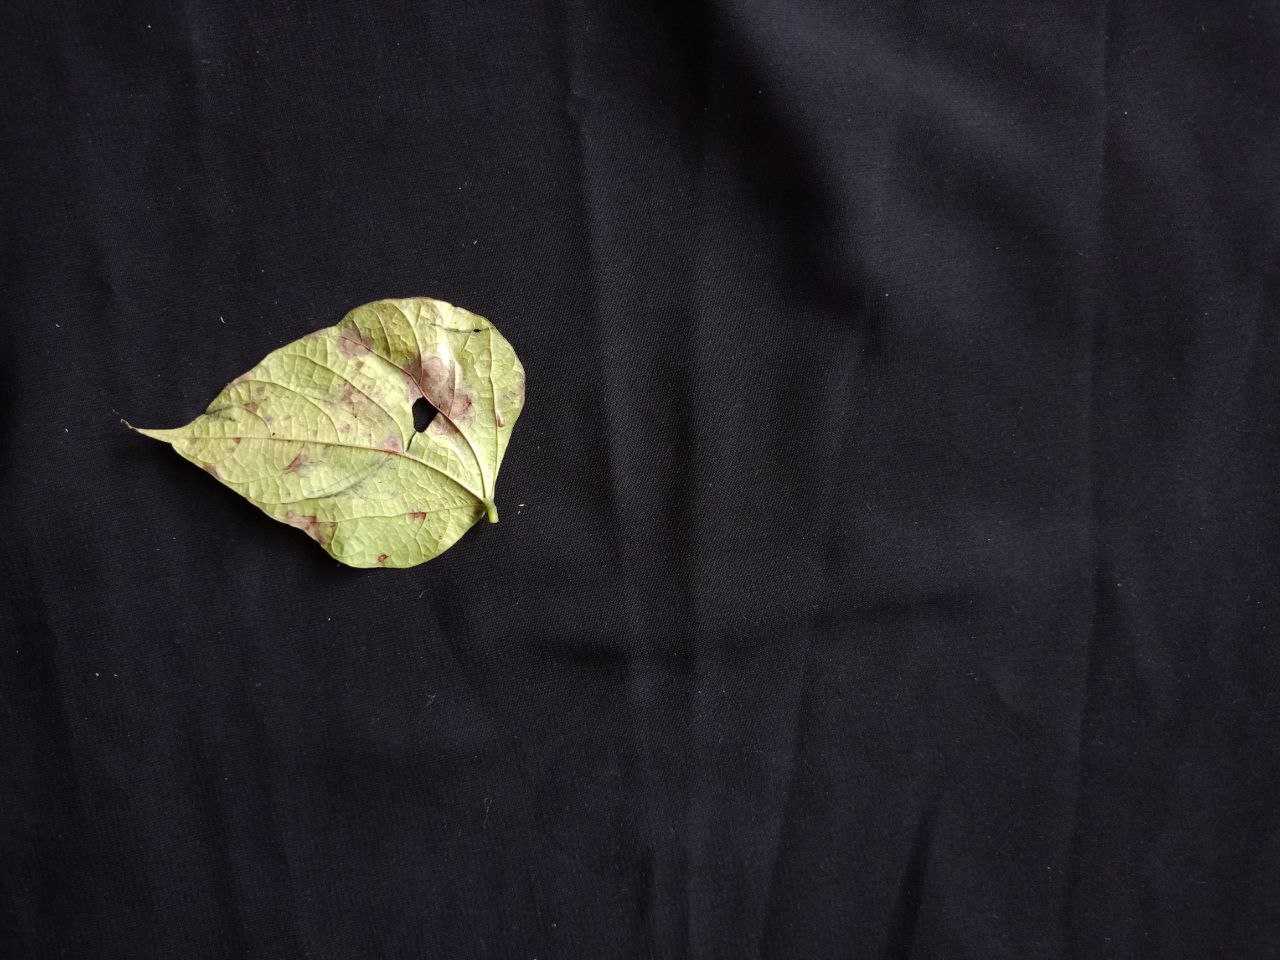
Crop: bean
Leaf condition: Blight